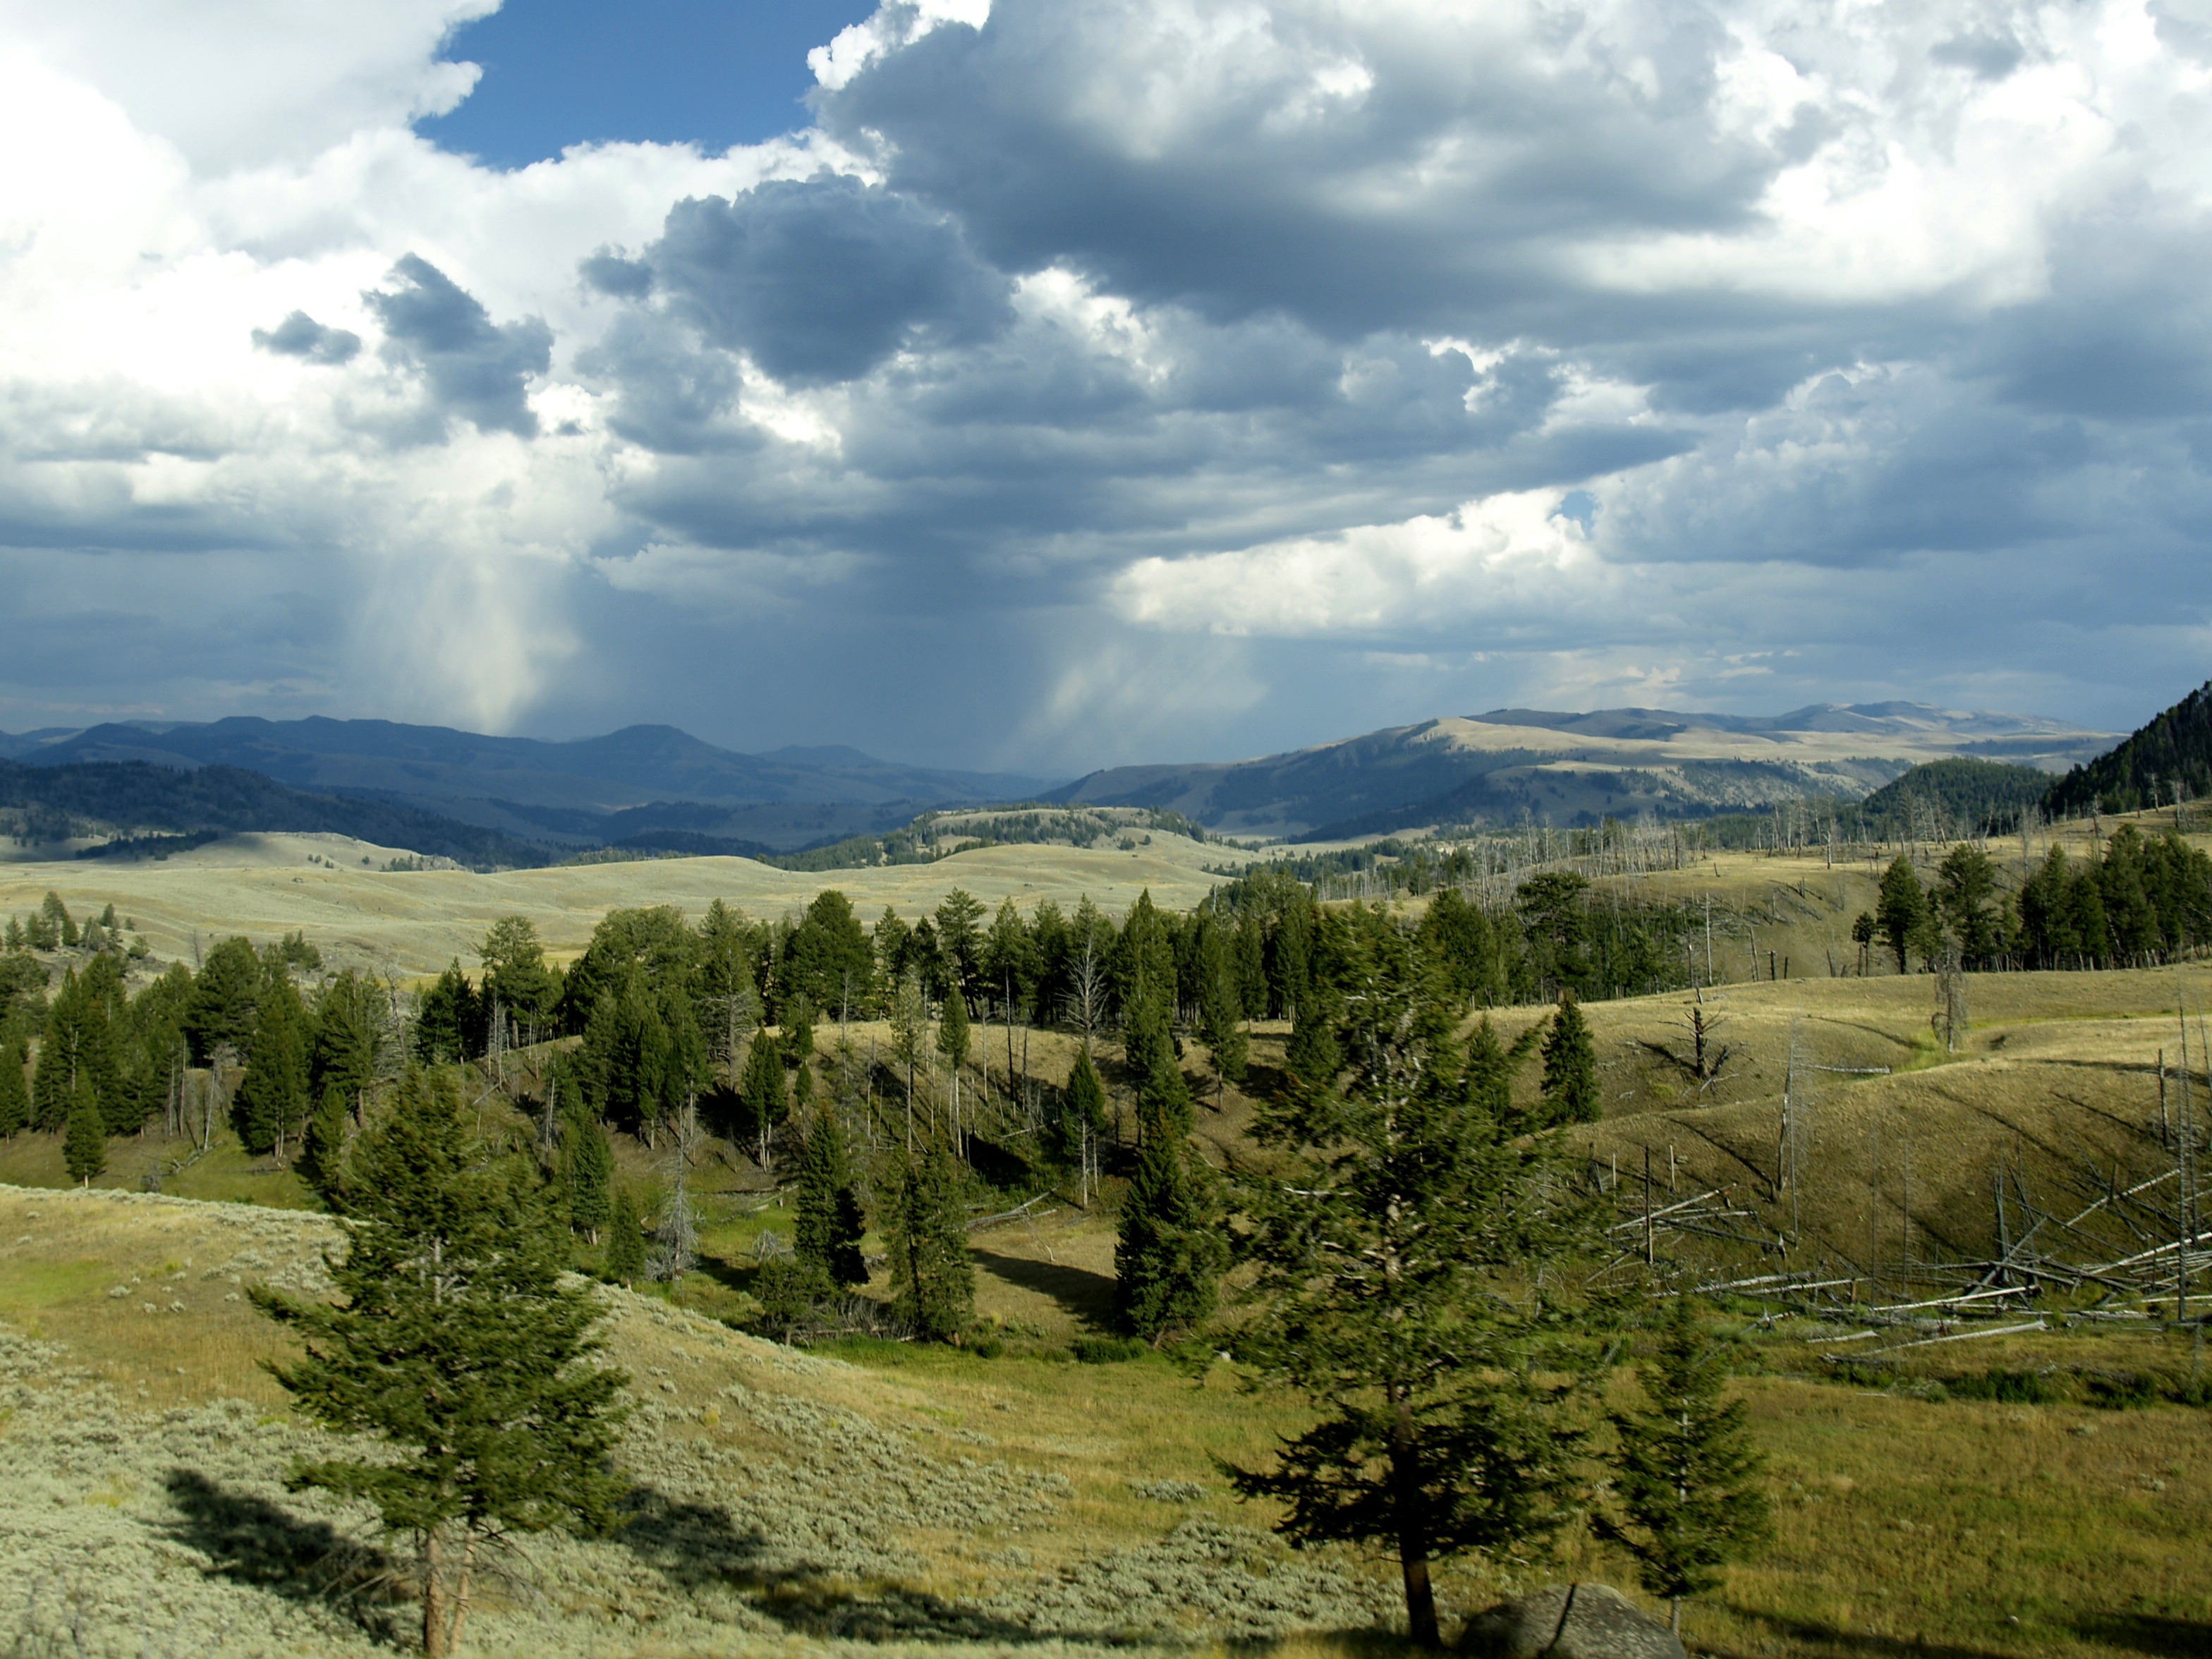
landscape, tree, nature, forest, wilderness, mountain, cloud, meadow, hill, lake, valley, mountain range, scenery, weather, usa, highland, ridge, alps, grassland, thunderstorm, plateau, tourist attraction, fell, wyoming, ecosystem, yellowstone national park, dark clouds, rural area, landform, mountain pass, natural environment, geographical feature, mountainous landforms